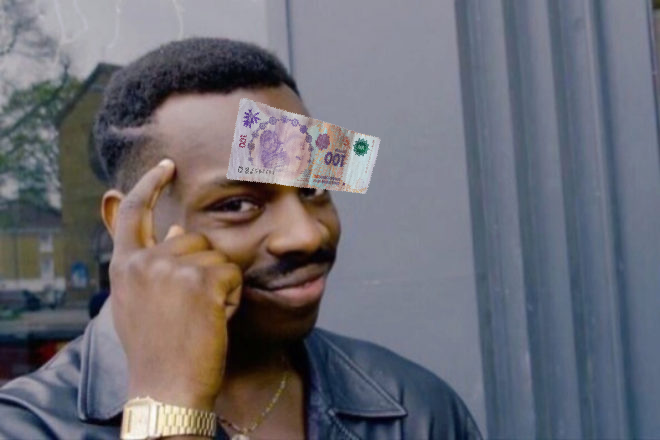
Denominación: 100